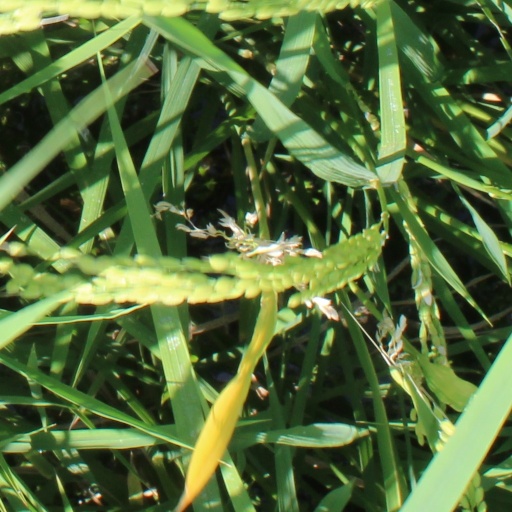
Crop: rice